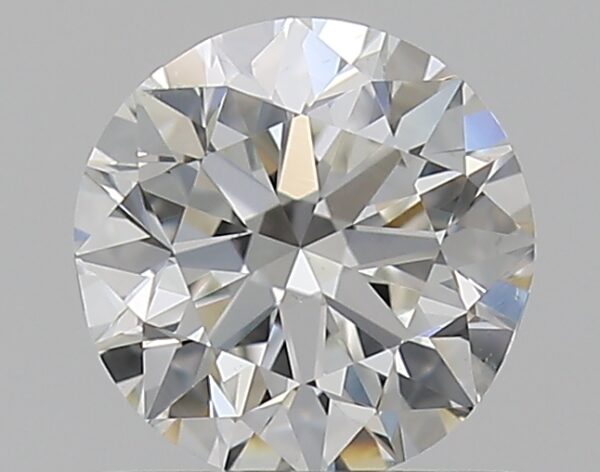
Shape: round
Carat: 0.7
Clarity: VS2
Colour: G
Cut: VG
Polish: EX
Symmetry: VG
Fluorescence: N
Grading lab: GIA
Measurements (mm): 5.56 x 5.64 x 3.54